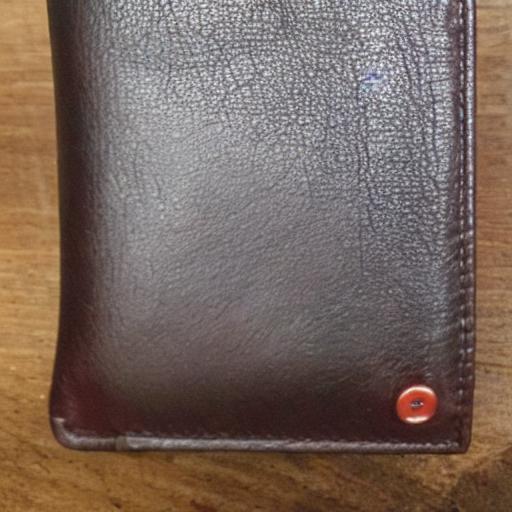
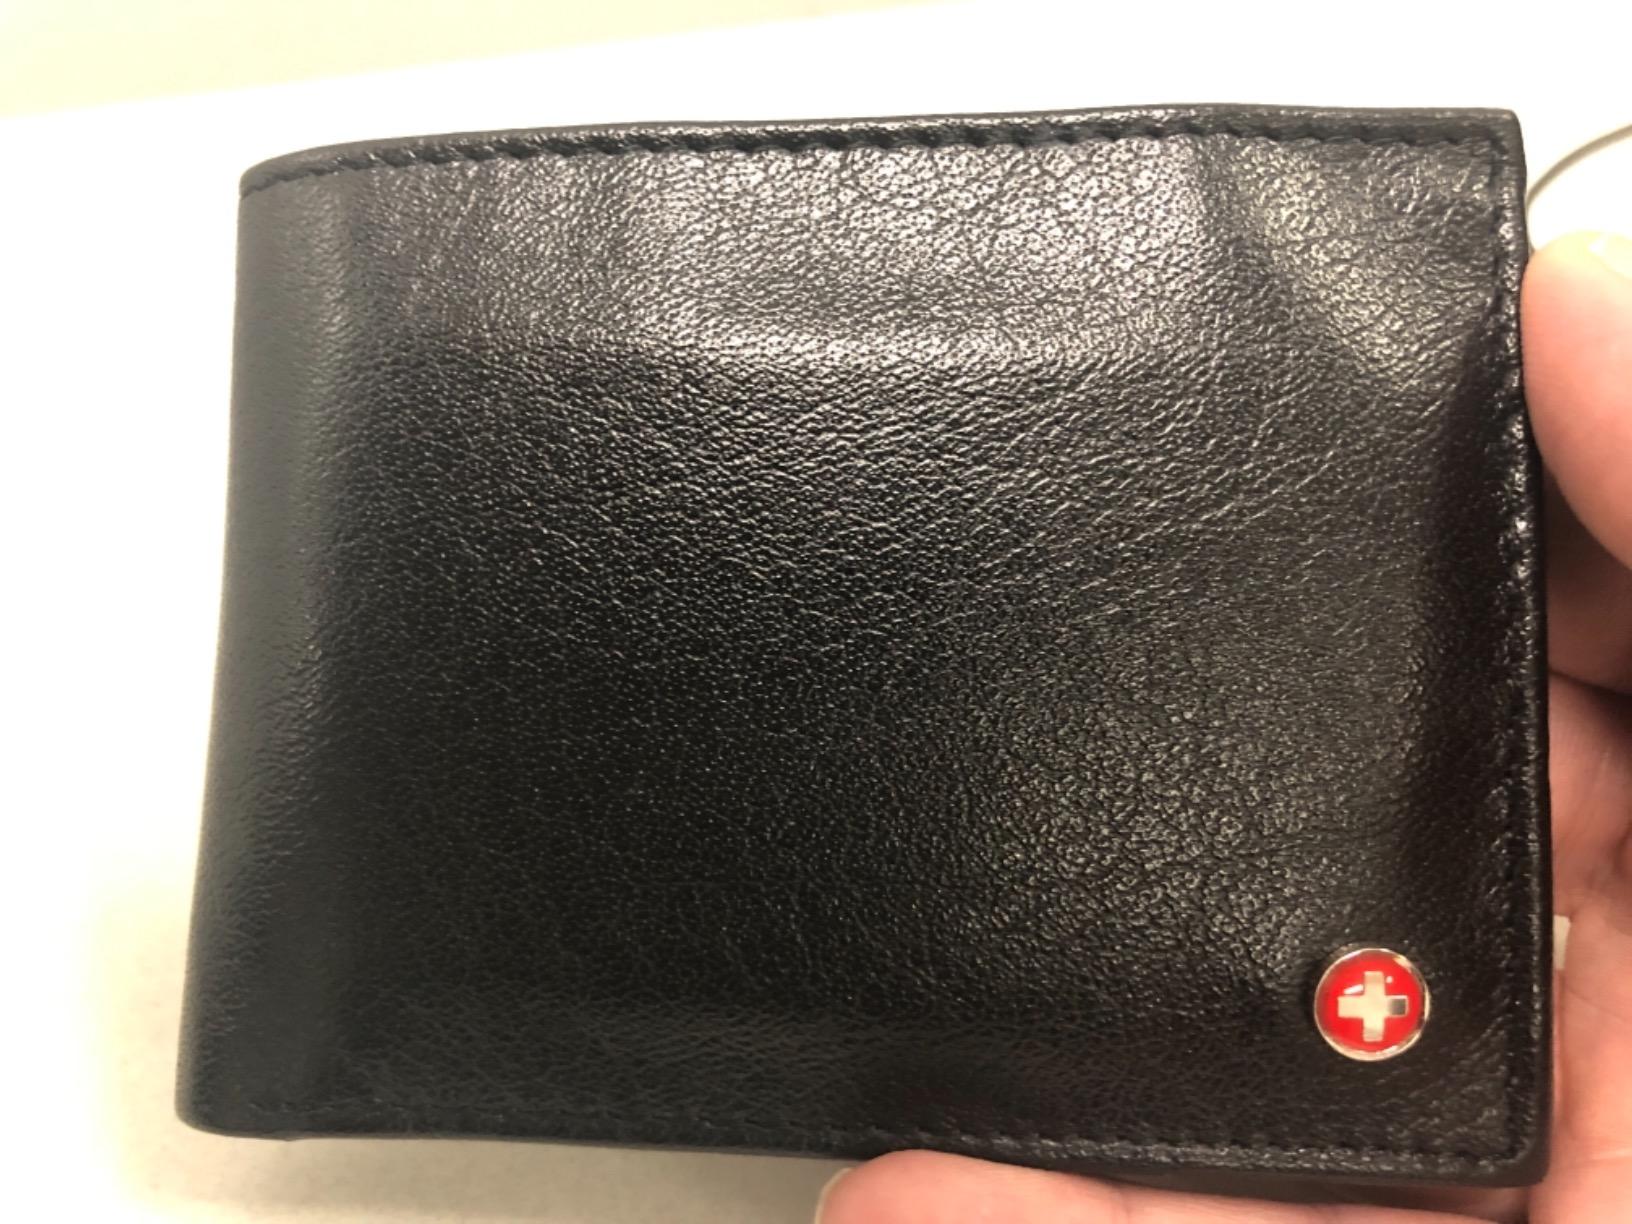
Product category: accessories_wallet
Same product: no